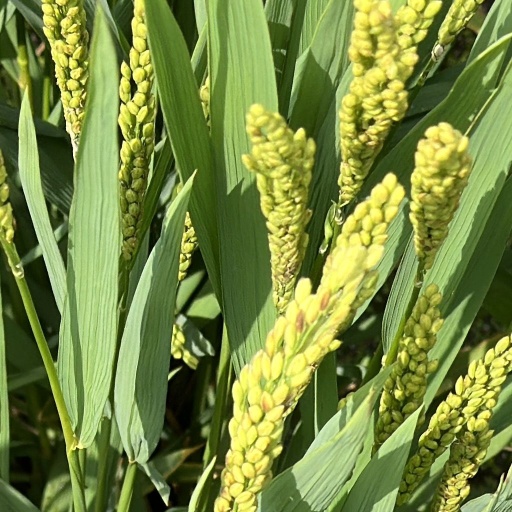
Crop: rice